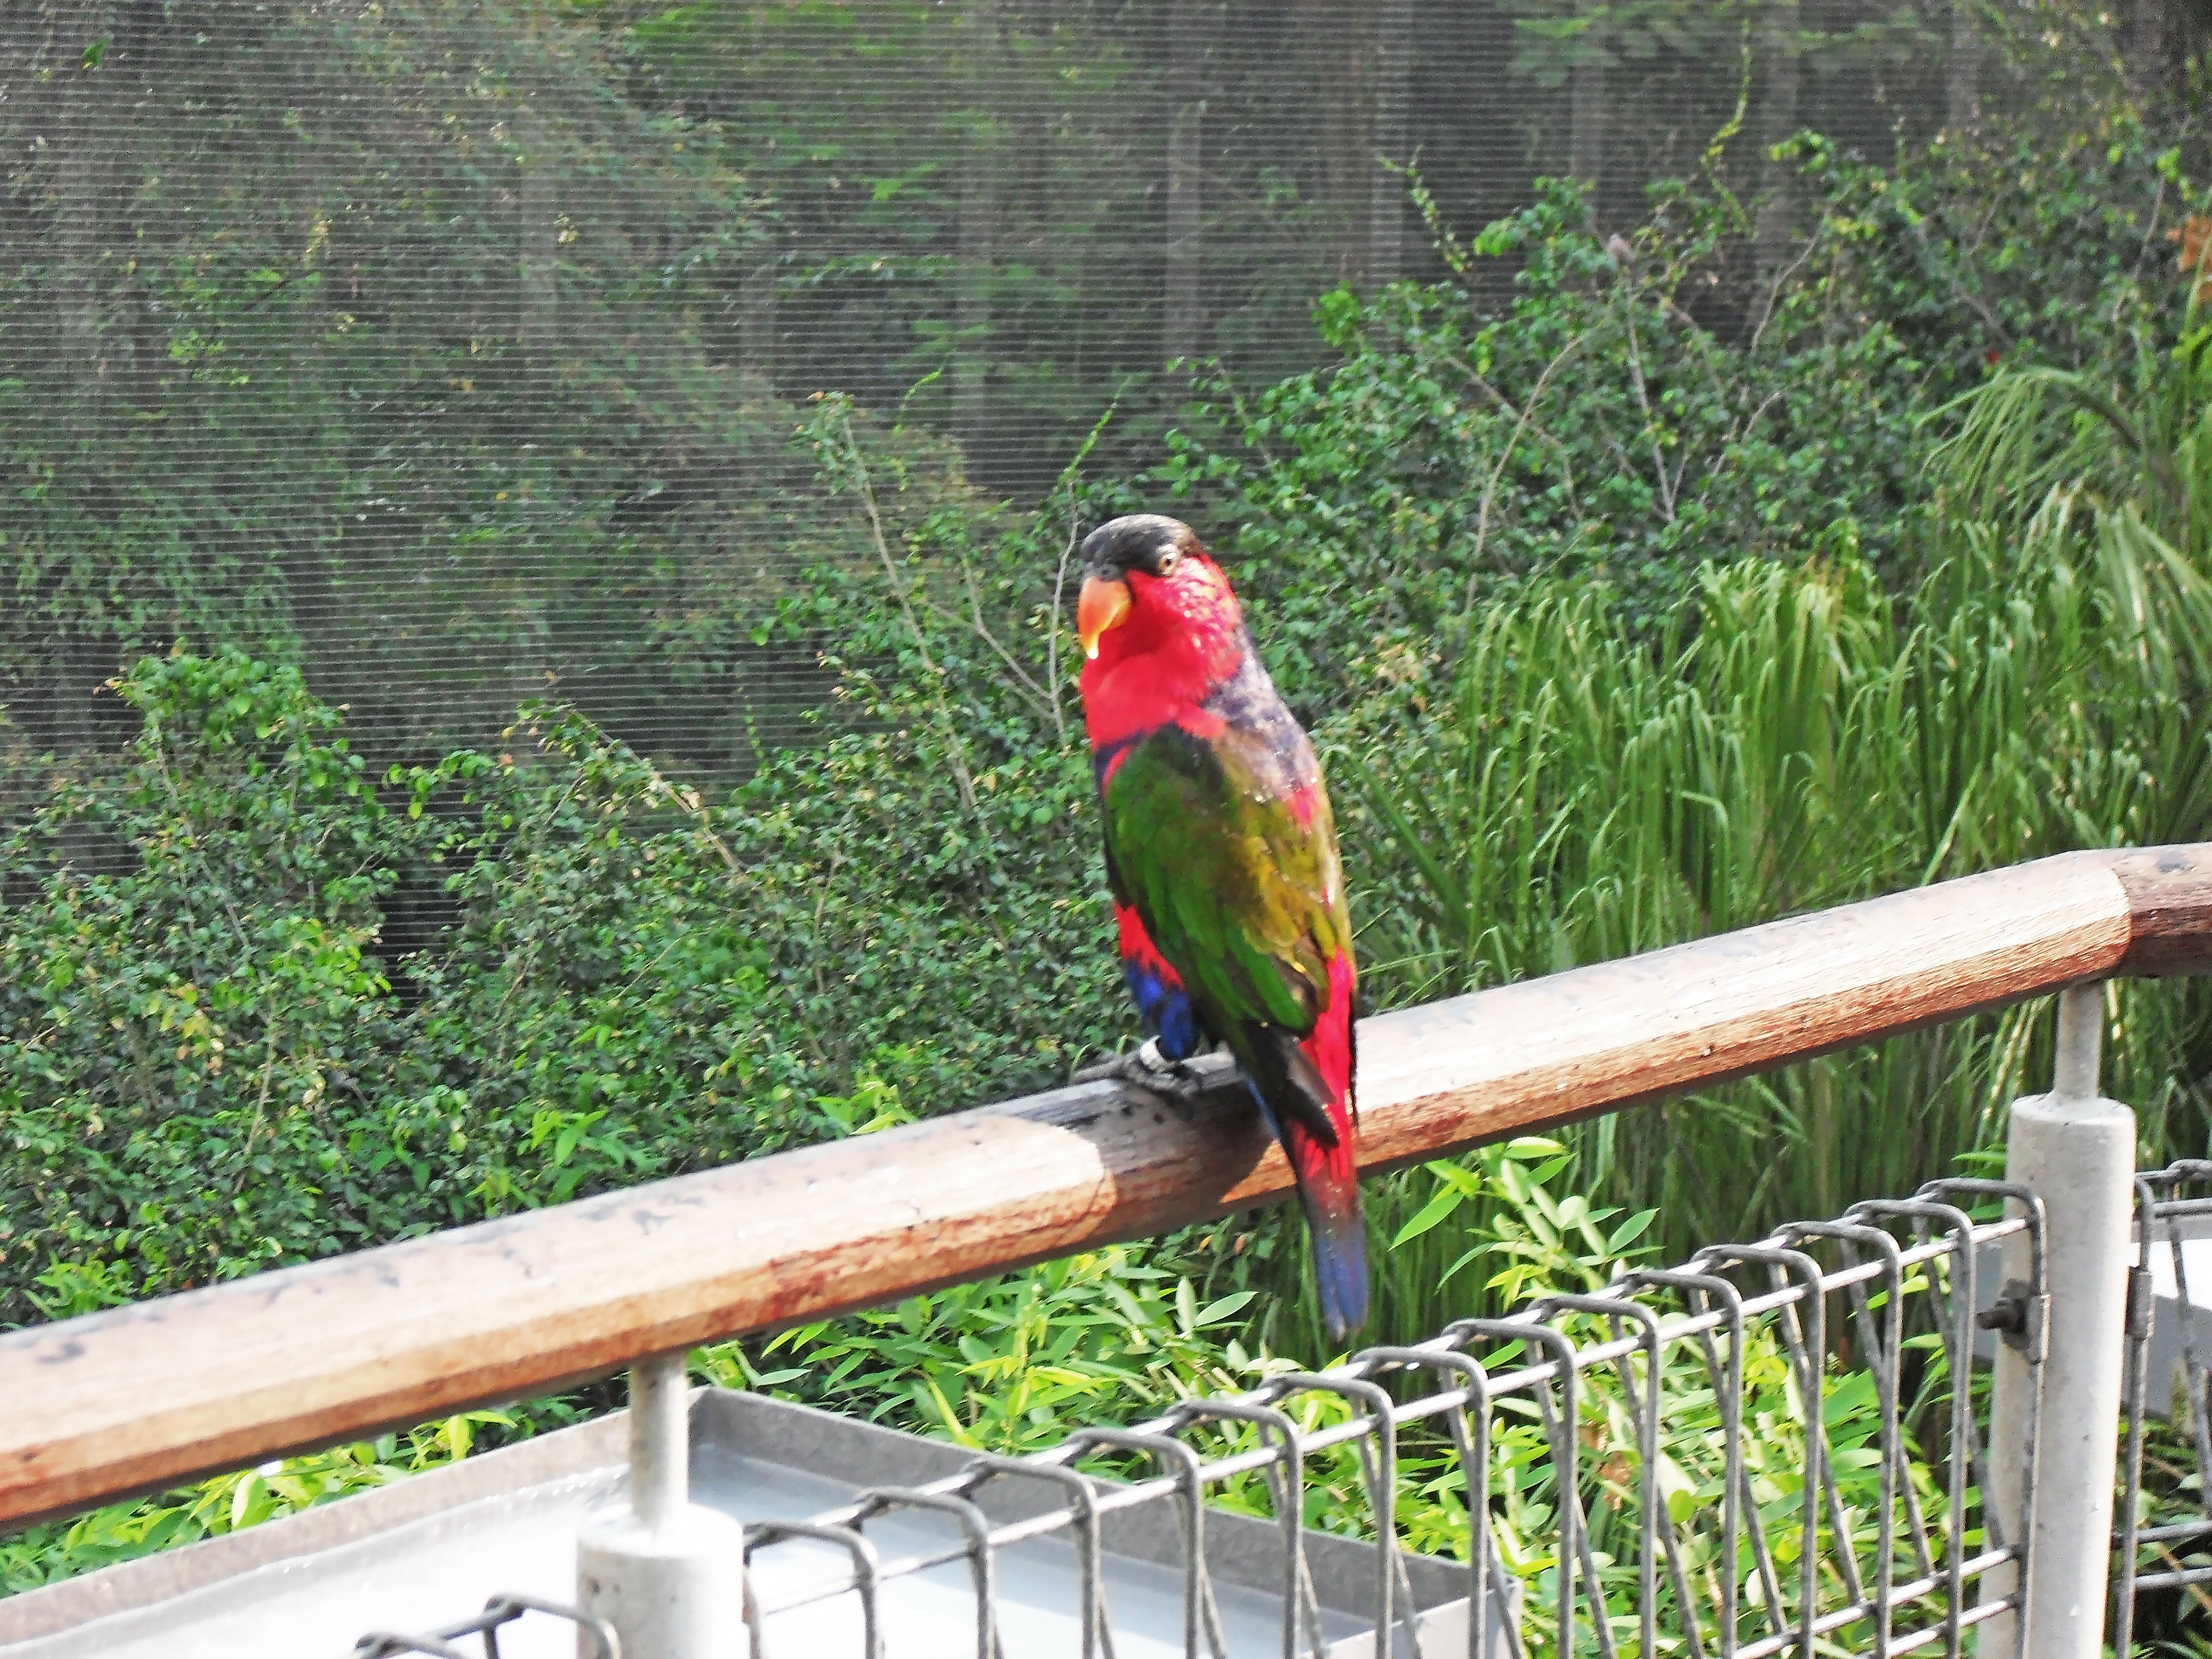
bird, eyes, beak, crown, color, macaw, plant, parrot, fence, biome, parakeet, tail, tree, terrestrial plant, lorikeet, jungle, wildlife, wing, perching bird, lovebird, forest, feather, wood, budgie, leisure